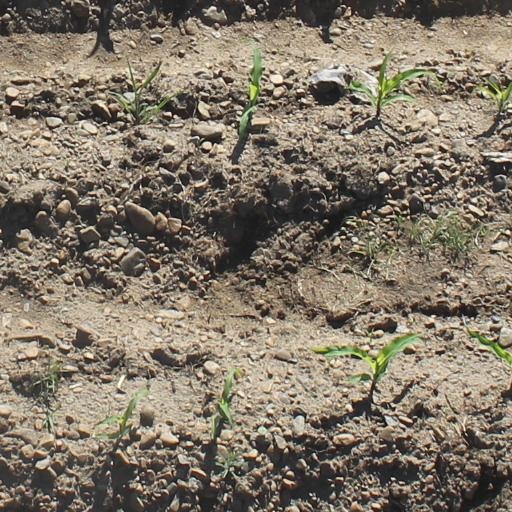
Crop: maize; corn